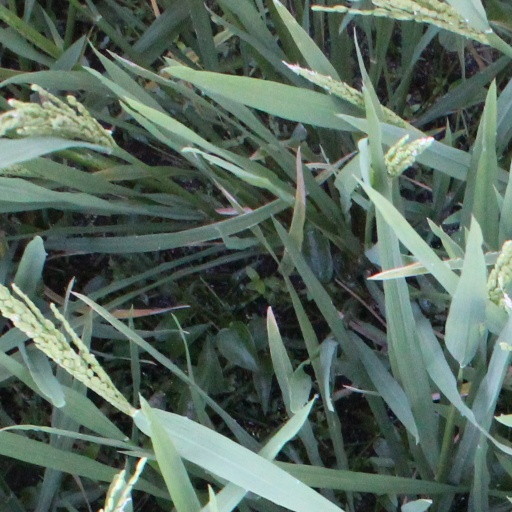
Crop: rice